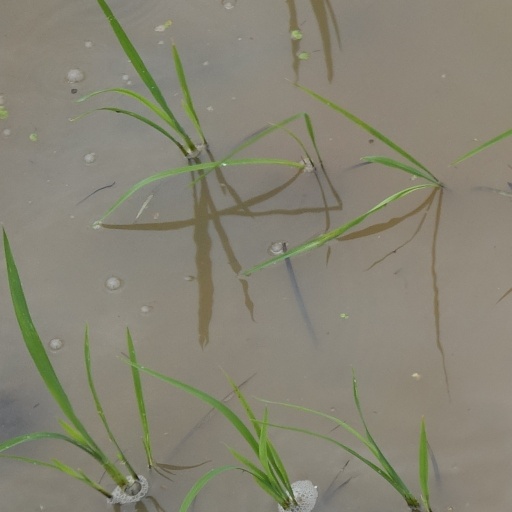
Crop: rice